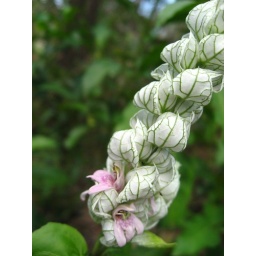
Cluster of white buds which turn into pink flowers. We have these in our garden and they're growing wildly